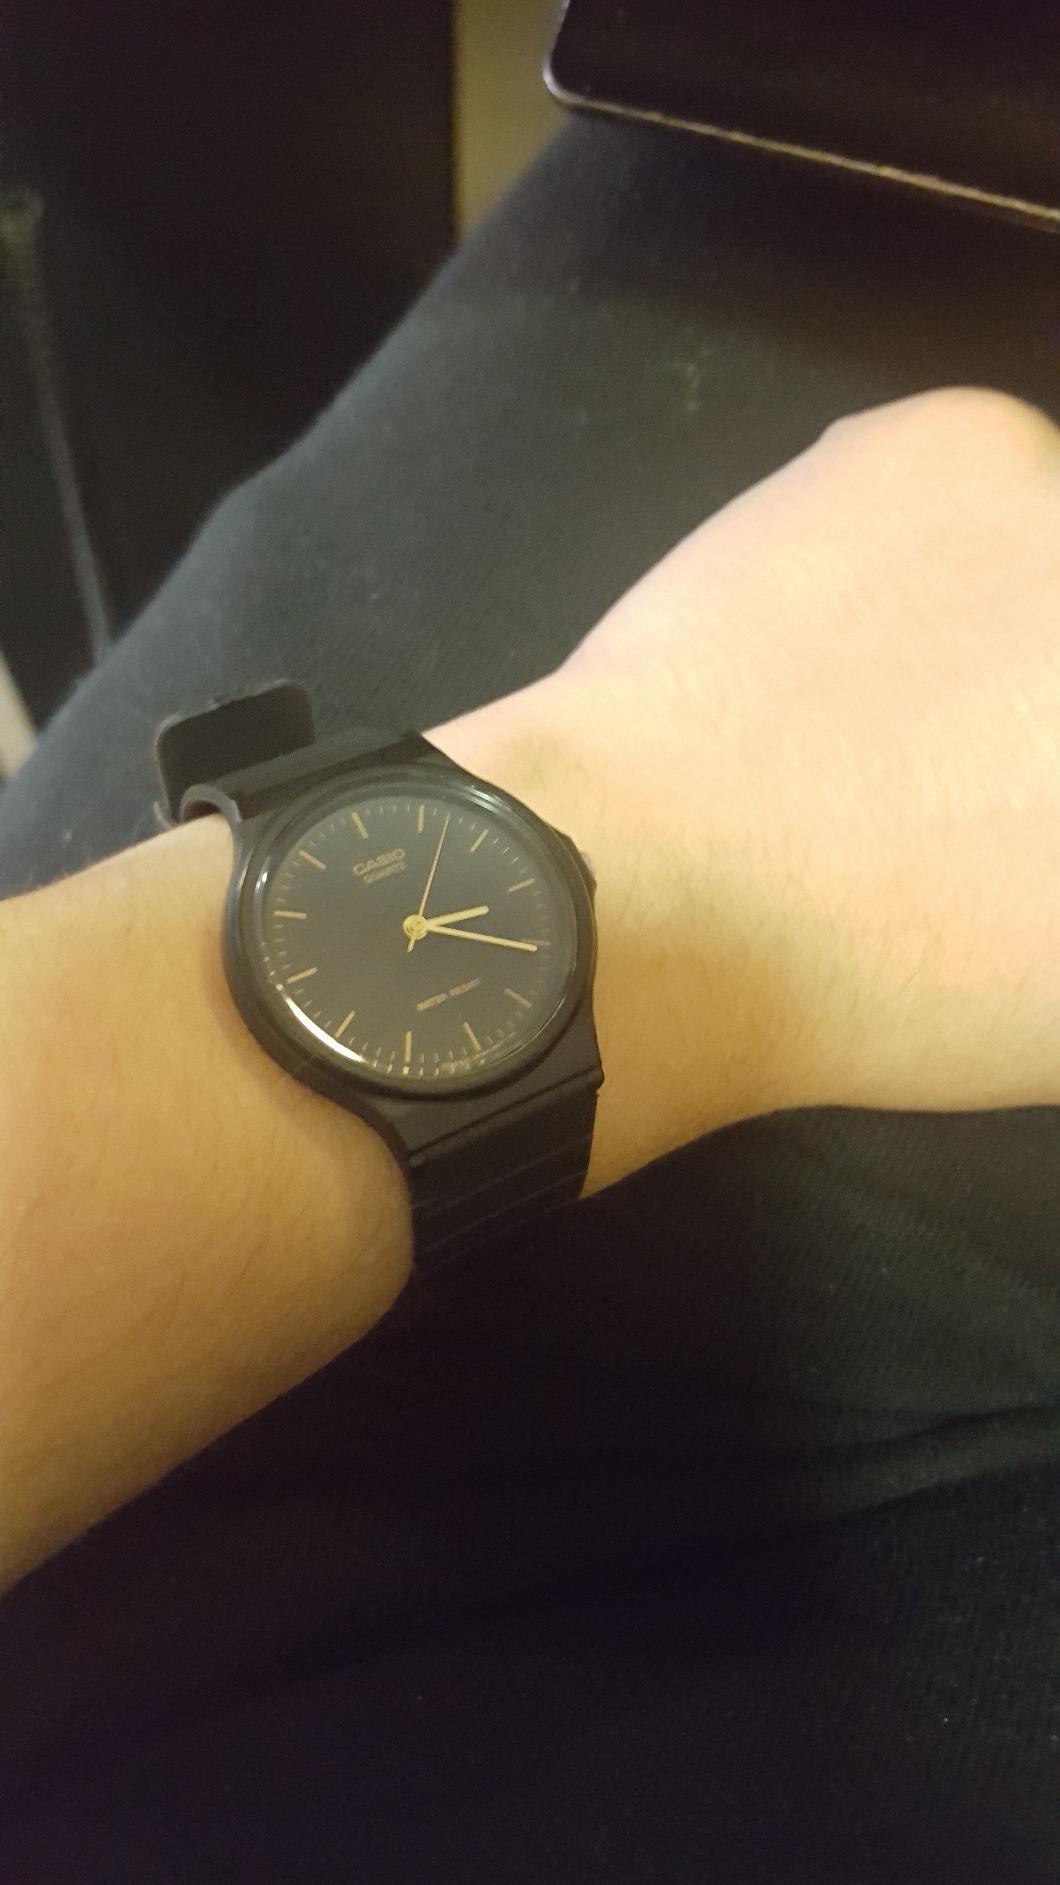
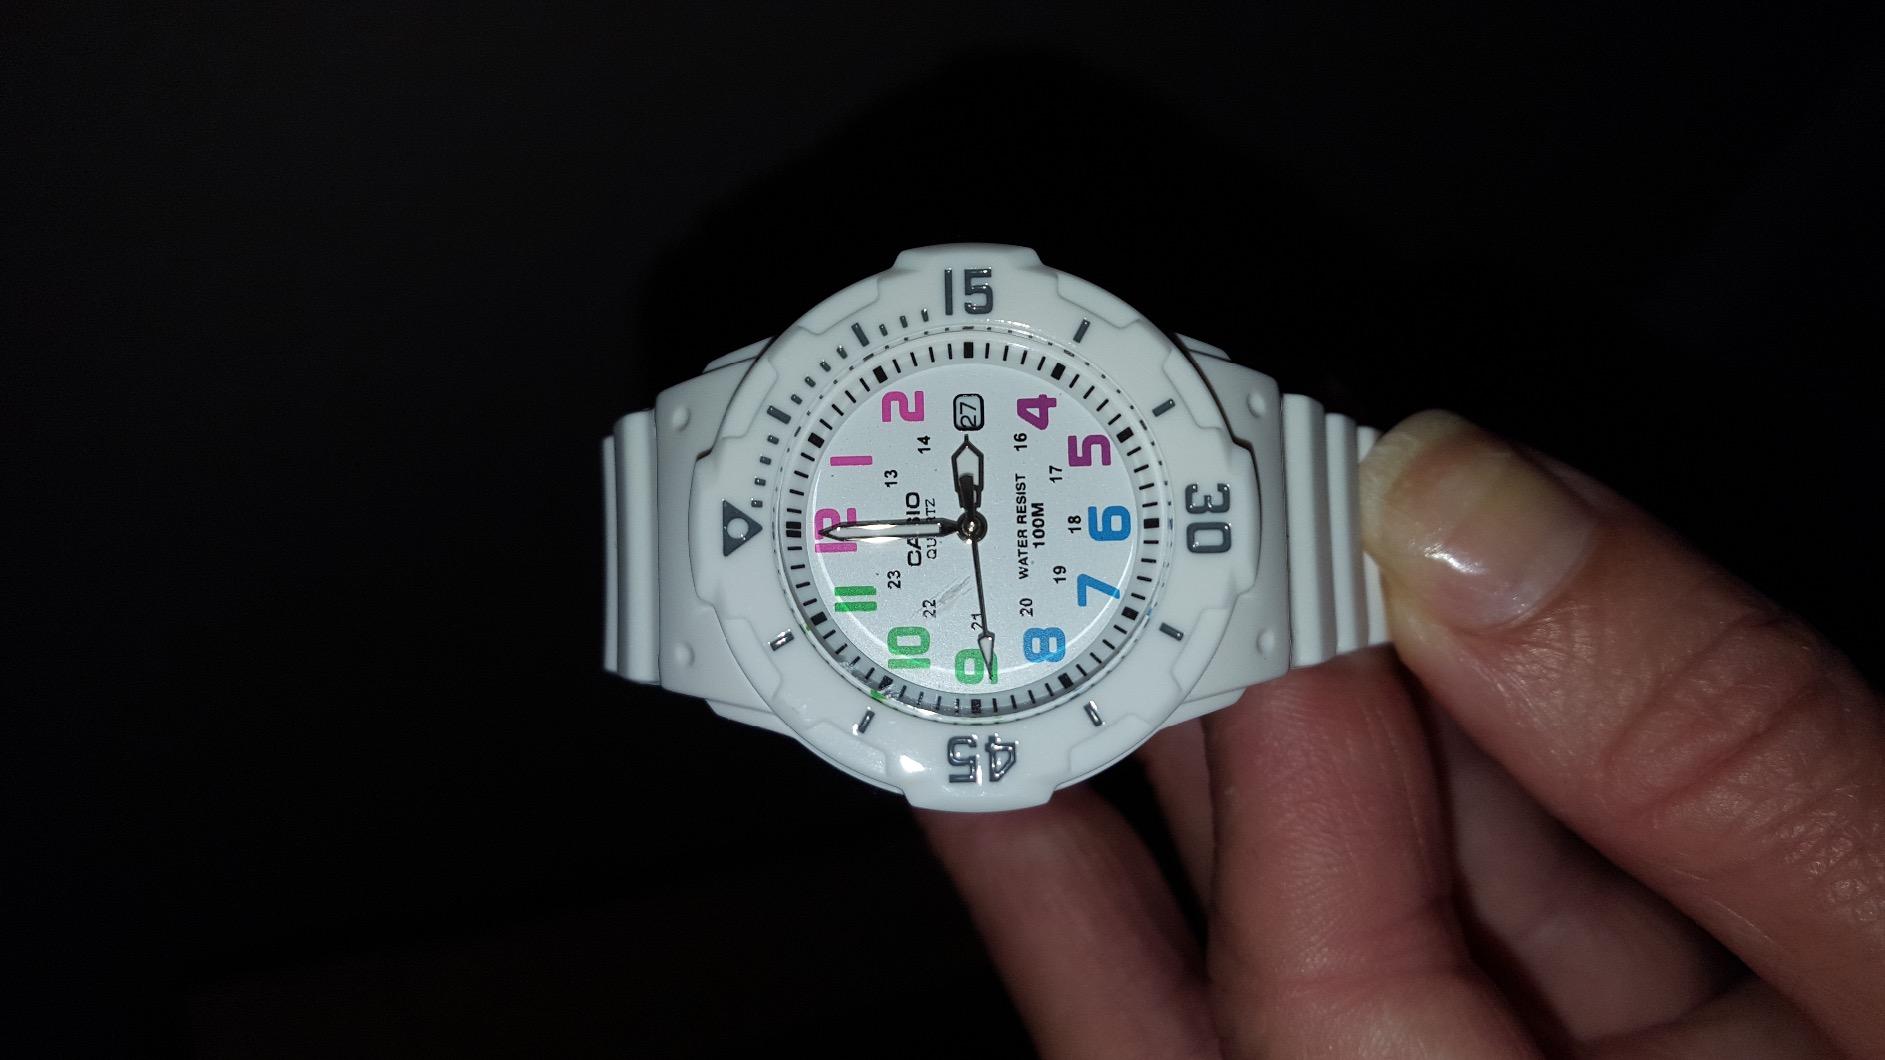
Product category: accessories_watch
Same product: no